Jacques de Waru

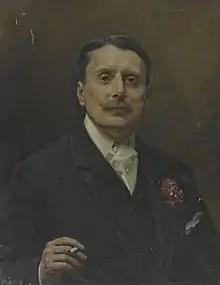
Portrait of Jacques de Waru

Jacques Laurens de Waru (23 November 1865 – 21 May 1911) was a French equestrian. He competed in the equestrian mail coach event at the 1900 Summer Olympics.